India at the 2020 Summer Olympics

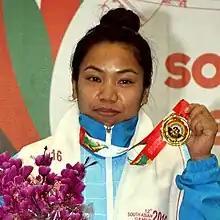
Portrait of Saikhom Chanu

As per the International Hockey Federation (FIH), teams were allowed to qualify basis continental games (2018 Asian Games for Asia) and the 2019 Men's FIH Olympic Qualifiers. The men's team qualified by securing one of the seven spots available at the Olympic qualifiers at Bhubaneswar after they defeated Russia in a playoff. Hockey India announced the 16-member hockey team for the Games on 18 June 2021, which included ten Olympic debutants.